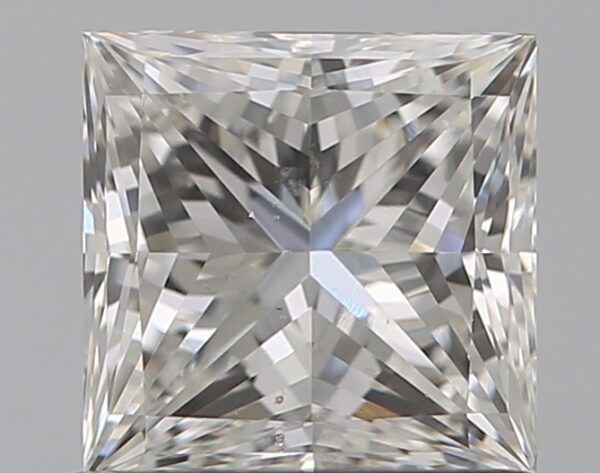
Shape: princess
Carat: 0.8
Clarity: VS2
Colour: G
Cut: EX
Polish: EX
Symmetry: VG
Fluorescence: N
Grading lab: GIA
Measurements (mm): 5.15 x 5.1 x 3.57